List of birds of Zambia

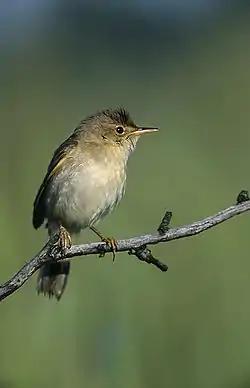
The marsh warbler ("Acrocephalus palustris") mimics the songs of other birds.

Shrikes are passerine birds known for their habit of catching other birds and small animals and impaling the uneaten portions of their bodies on thorns. A typical shrike's beak is hooked, like a bird of prey.